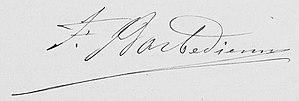
Signature manuscrite de Ferdinand Barbedienne.